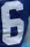
Number: 6